María Nieves

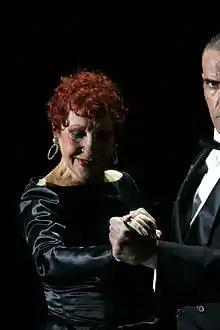
María Nieves (2011)

María Nieves Rego (born September 6, 1934) is an Argentine tango dancer and choreographer who starred with her long time dance partner Juan Carlos Copes in the 1983 musical "Tango Argentino".